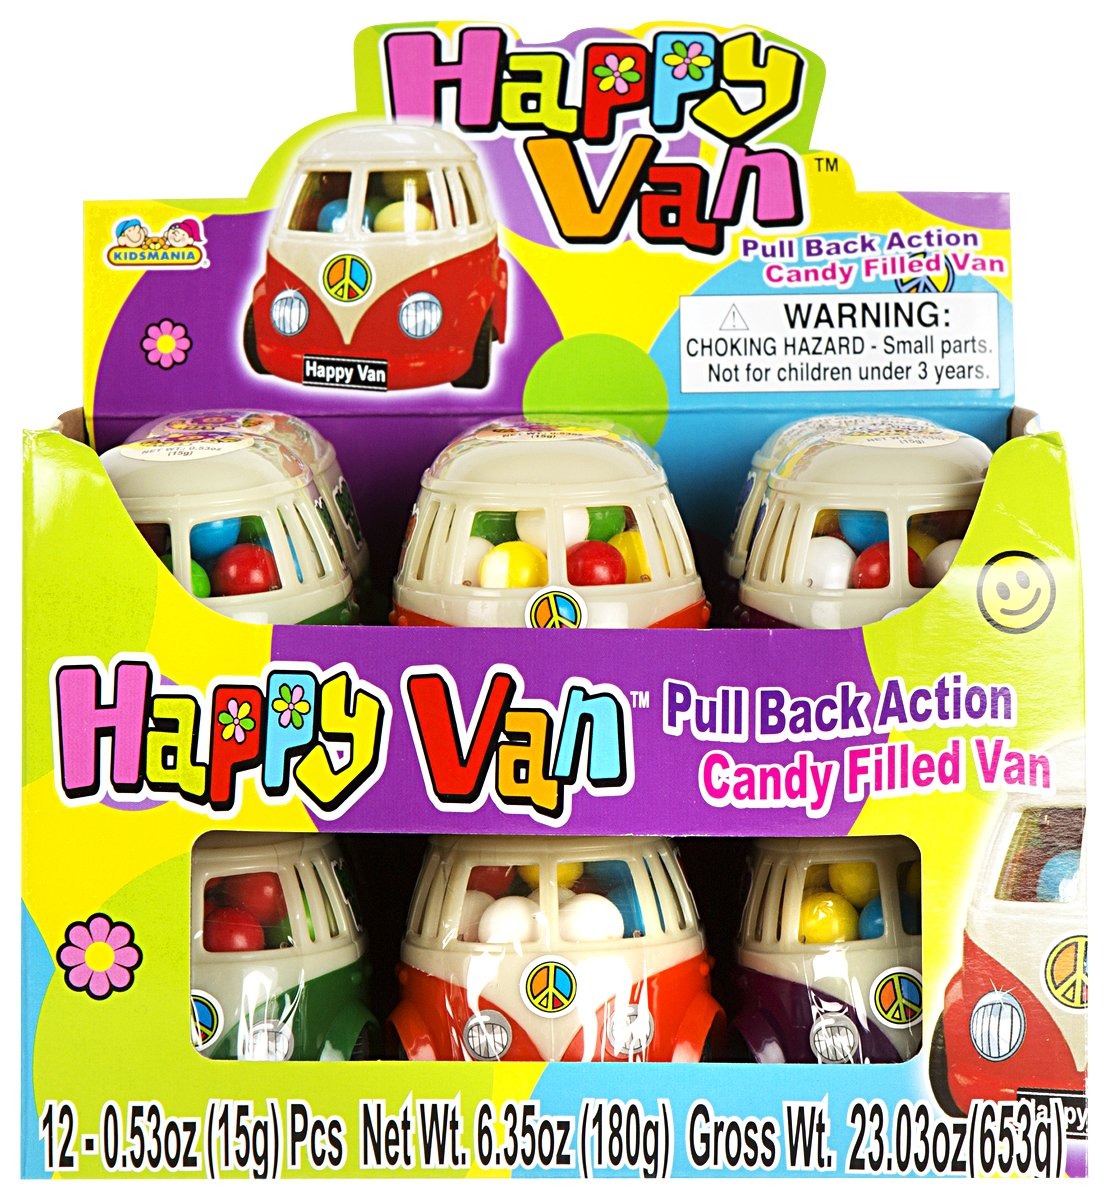
Item Name: Happy Van 12ct
Bullet Point 1: 12 count
Bullet Point 2: Happy Van with Peace Sign
Bullet Point 3: Candy Inside
Product Description: Happy Van 12ct
Value: 12.0
Unit: Count

Price: 25.99